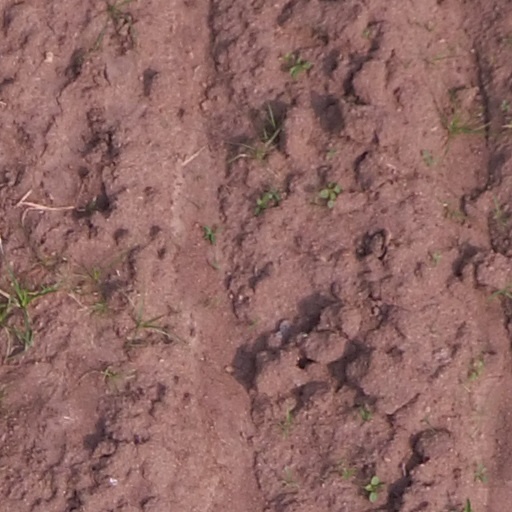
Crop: maize; corn